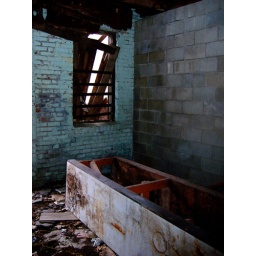
A busted door in the back of the building leads to the blue room...